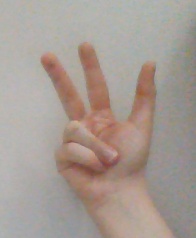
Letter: al